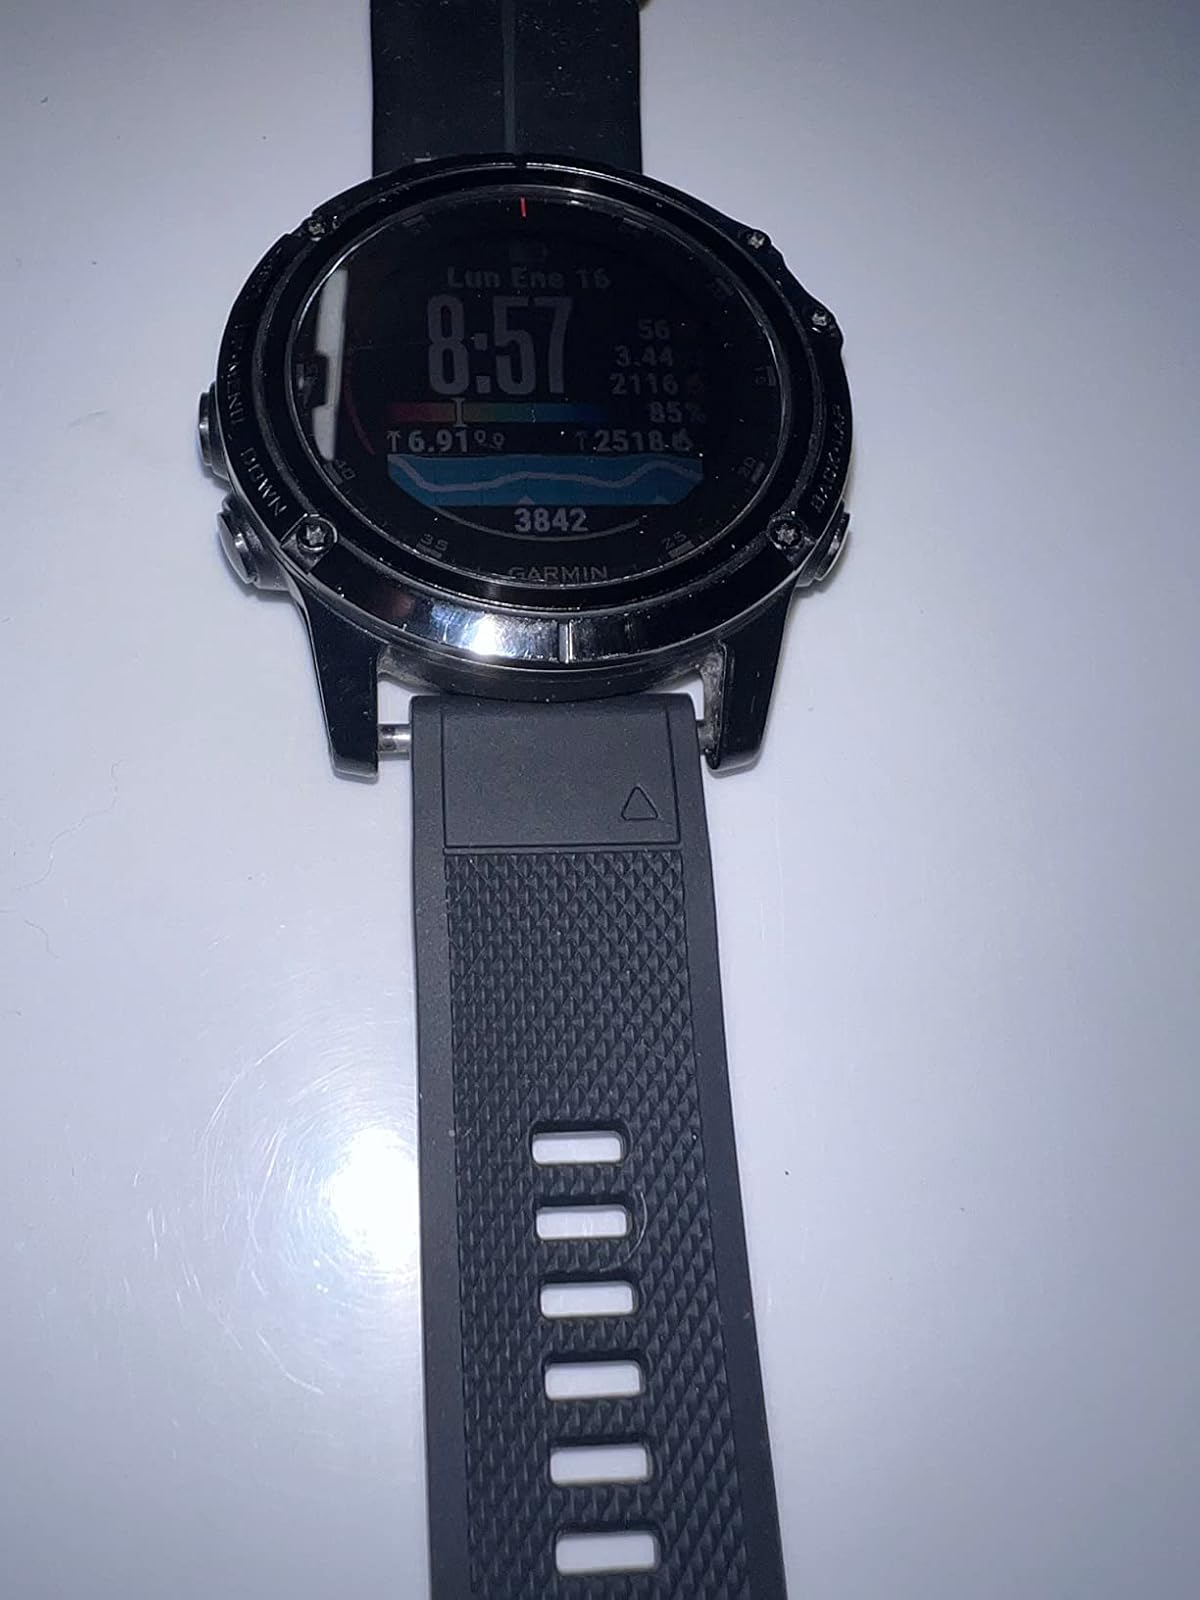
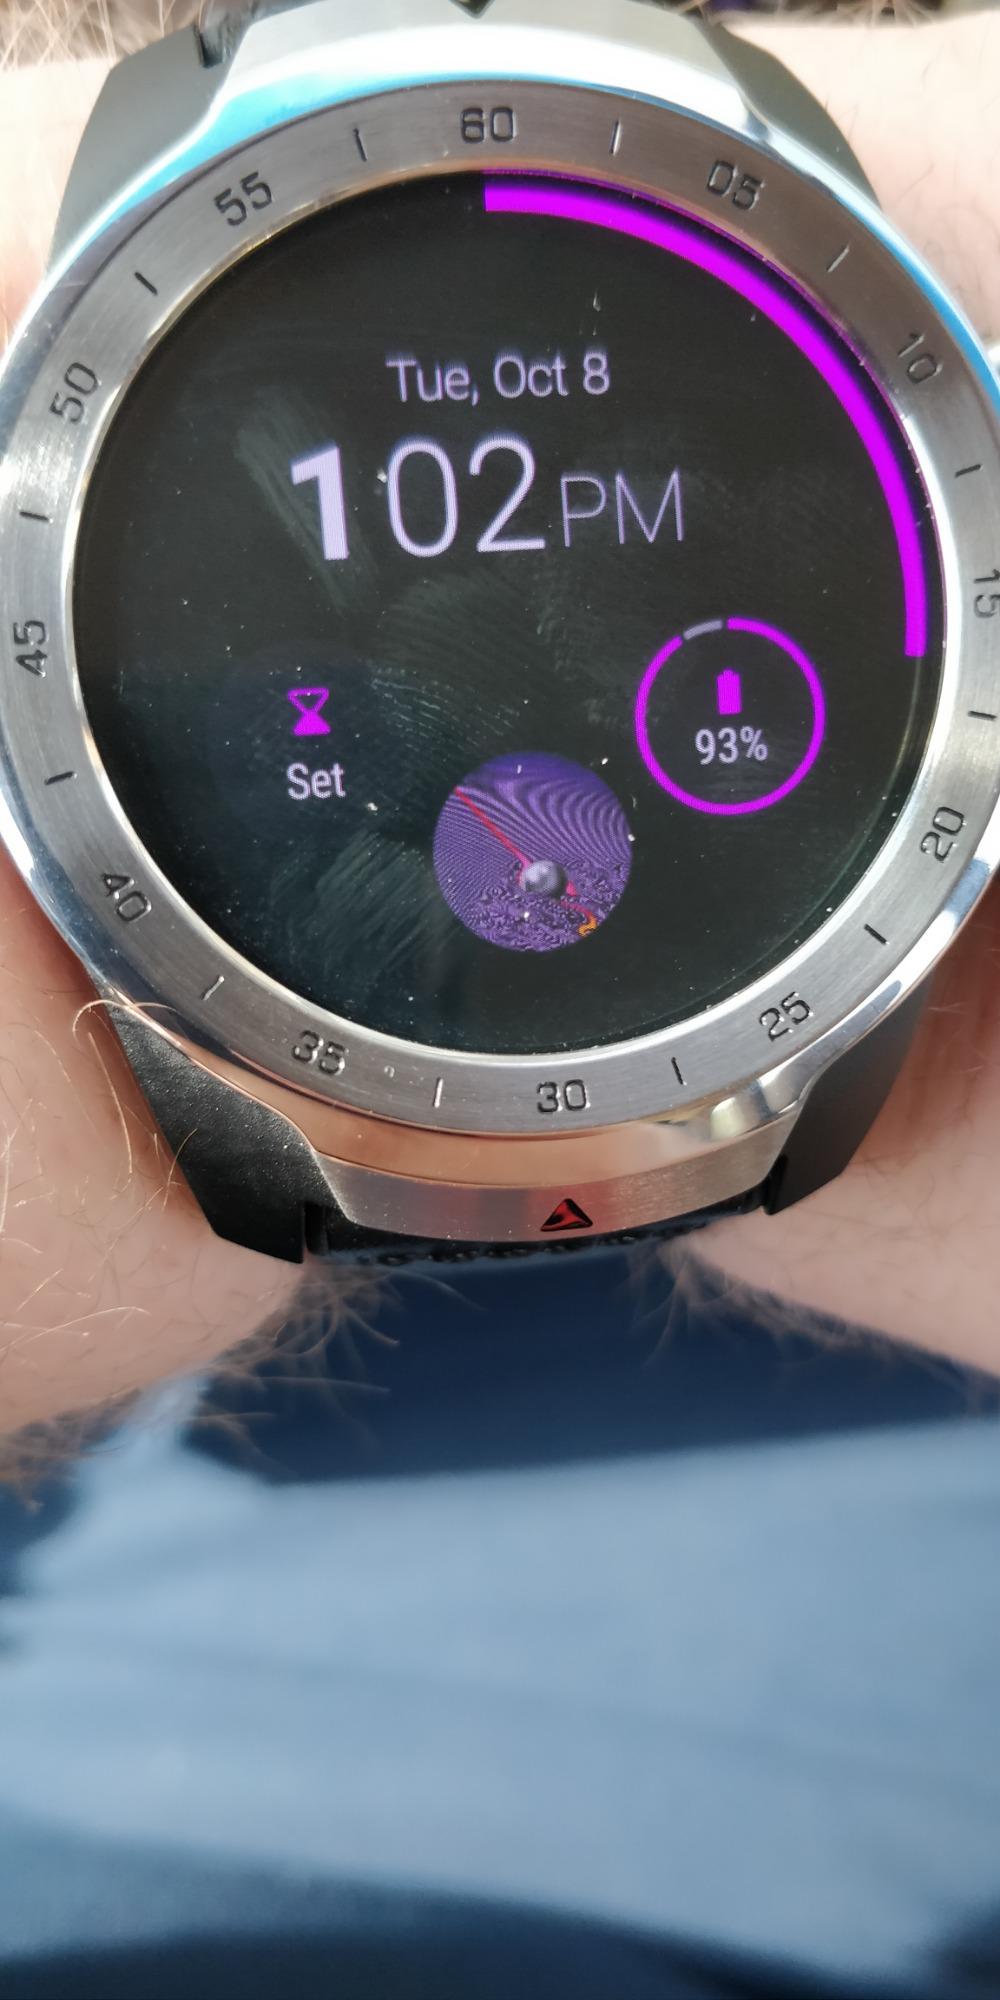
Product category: smartwatch
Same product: no